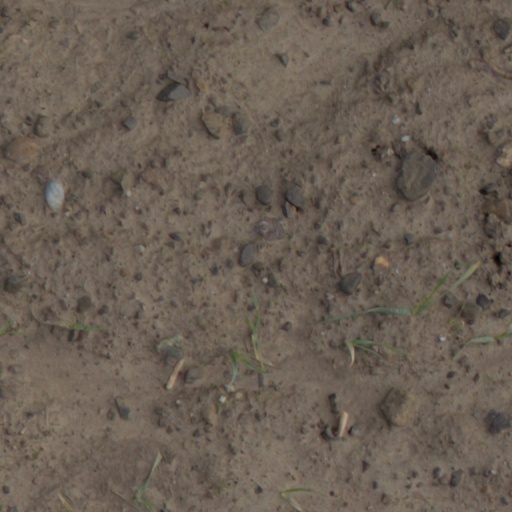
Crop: wheat